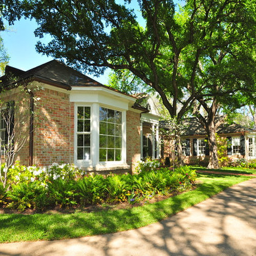
example of a classic exterior home design